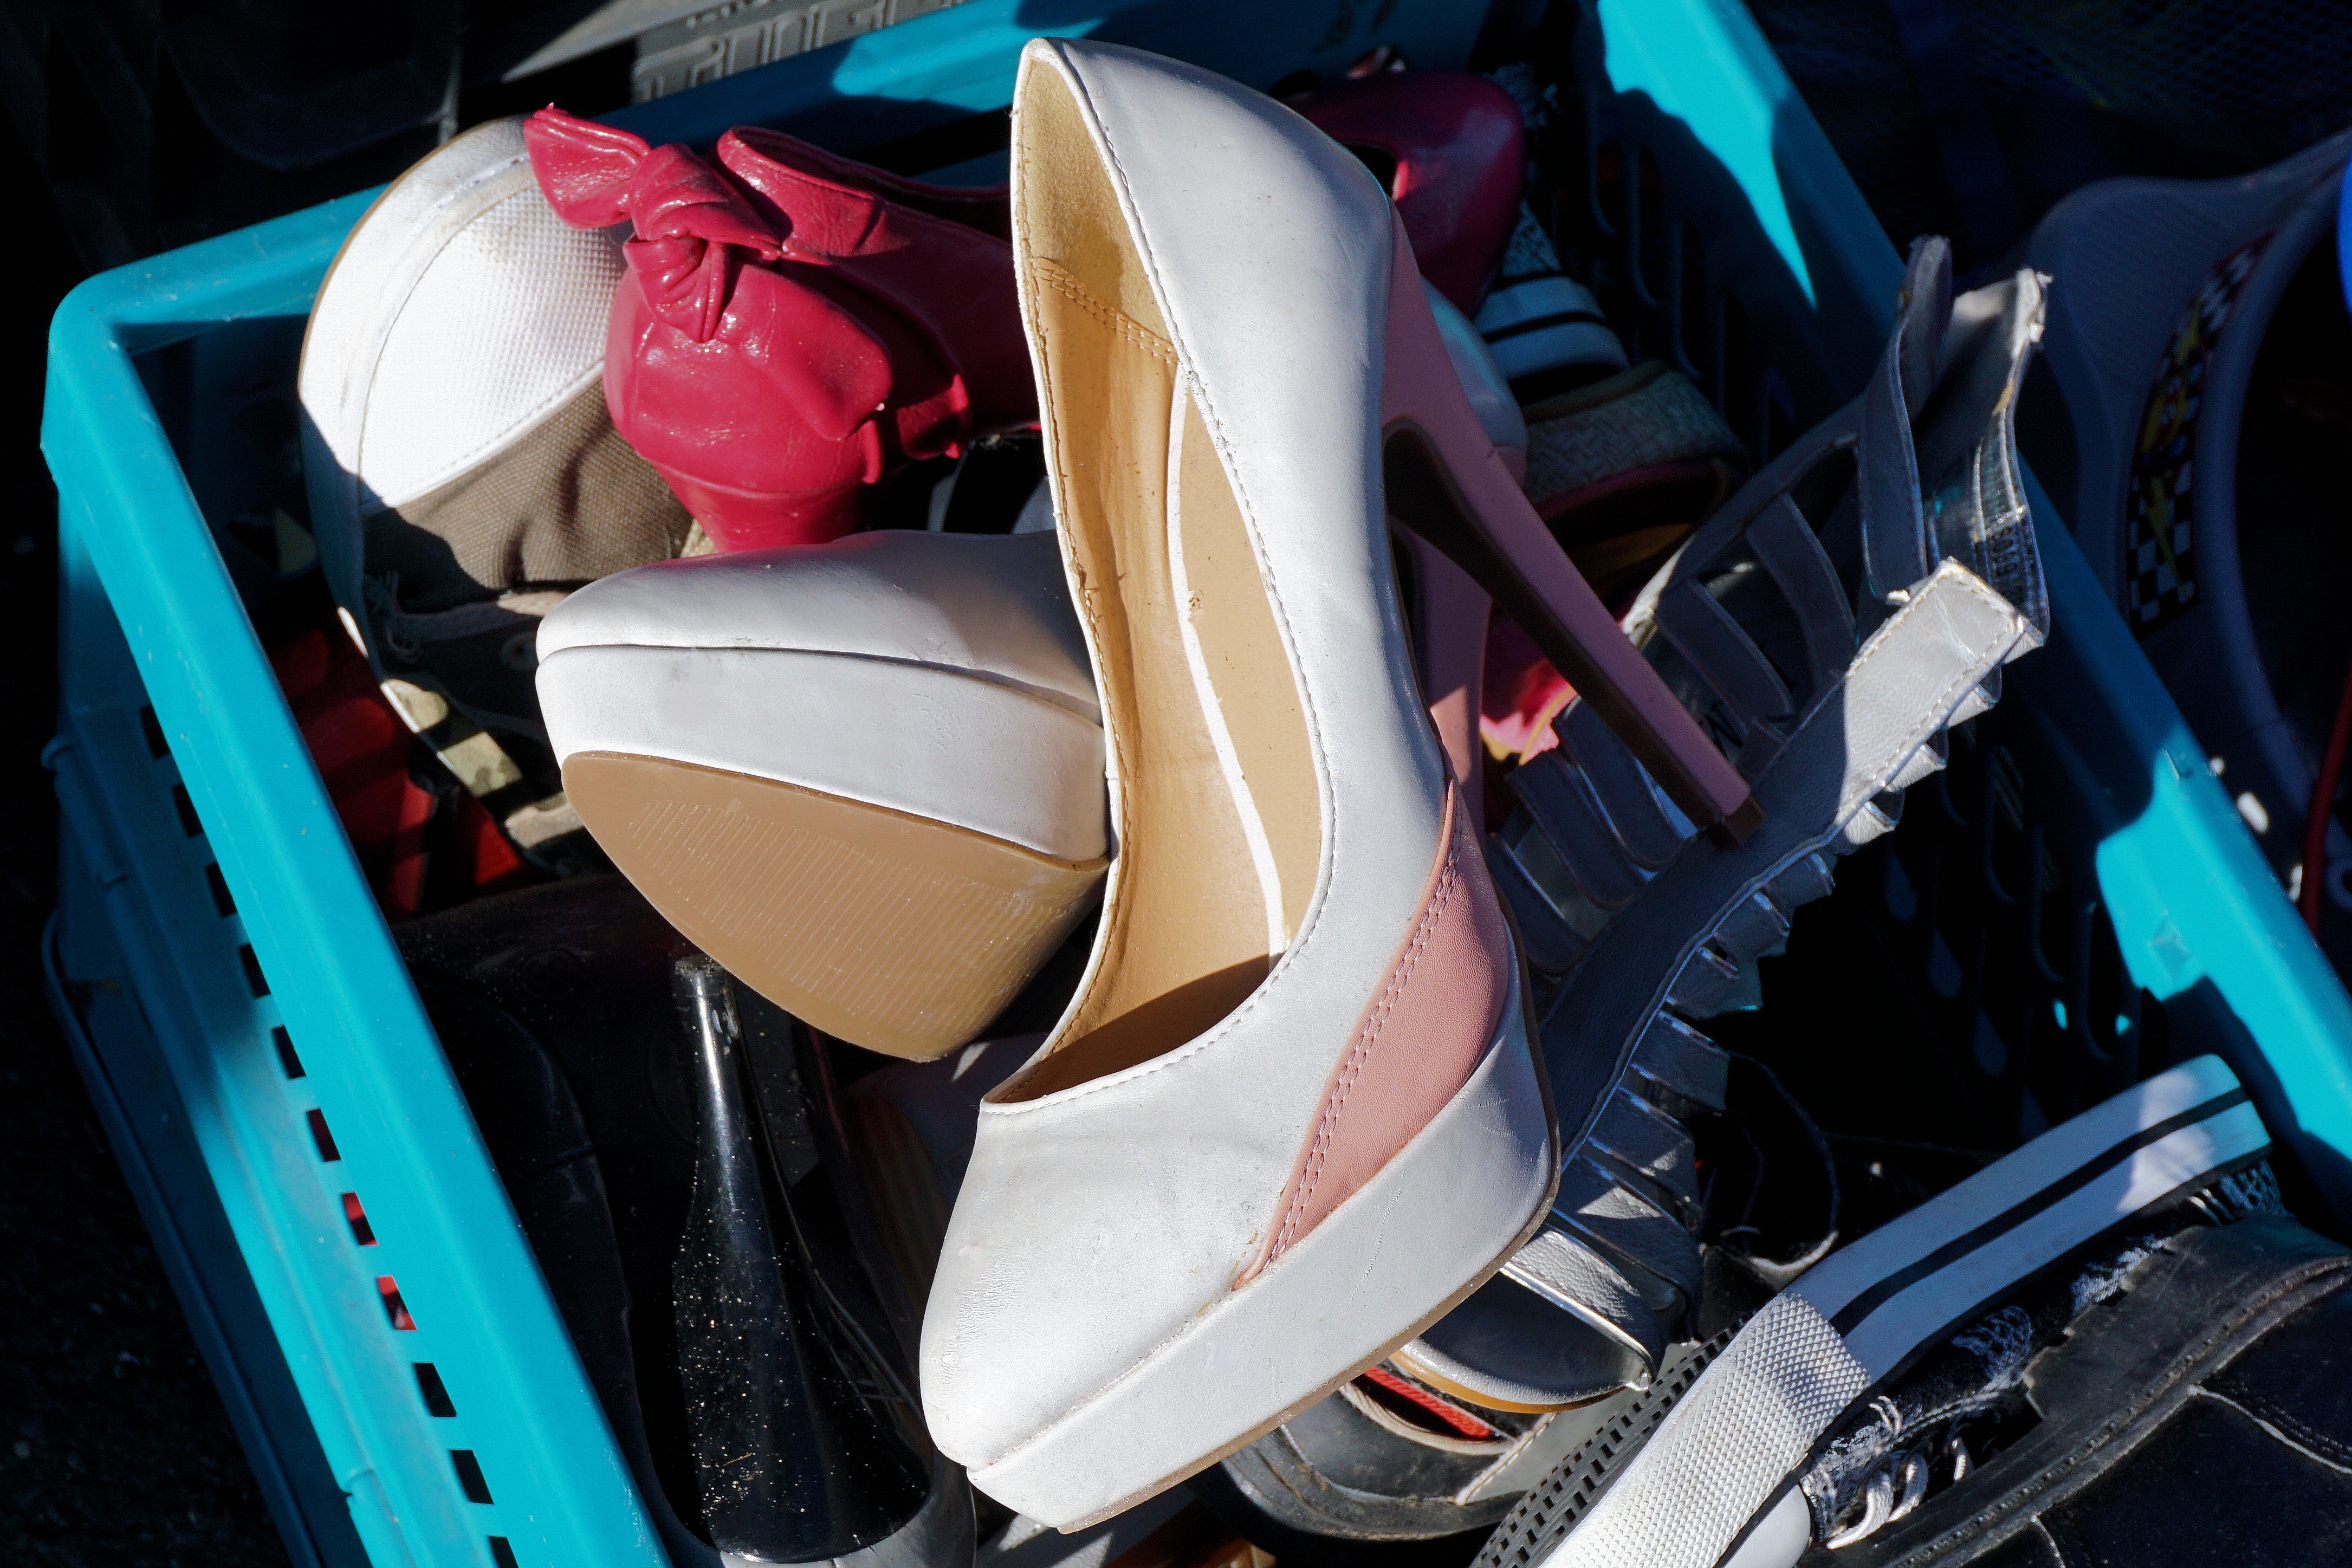
shoe, color, fashion, blue, box, clothing, shopping, junk, footwear, sale, costume, anime, sell, flea market, dealer, paragraph, women's shoes, stuff, high heels, high drop off